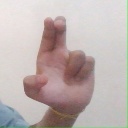
अक्षर: आ